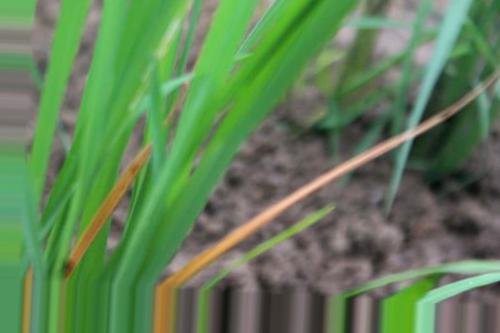
Nhãn: Tungro virus